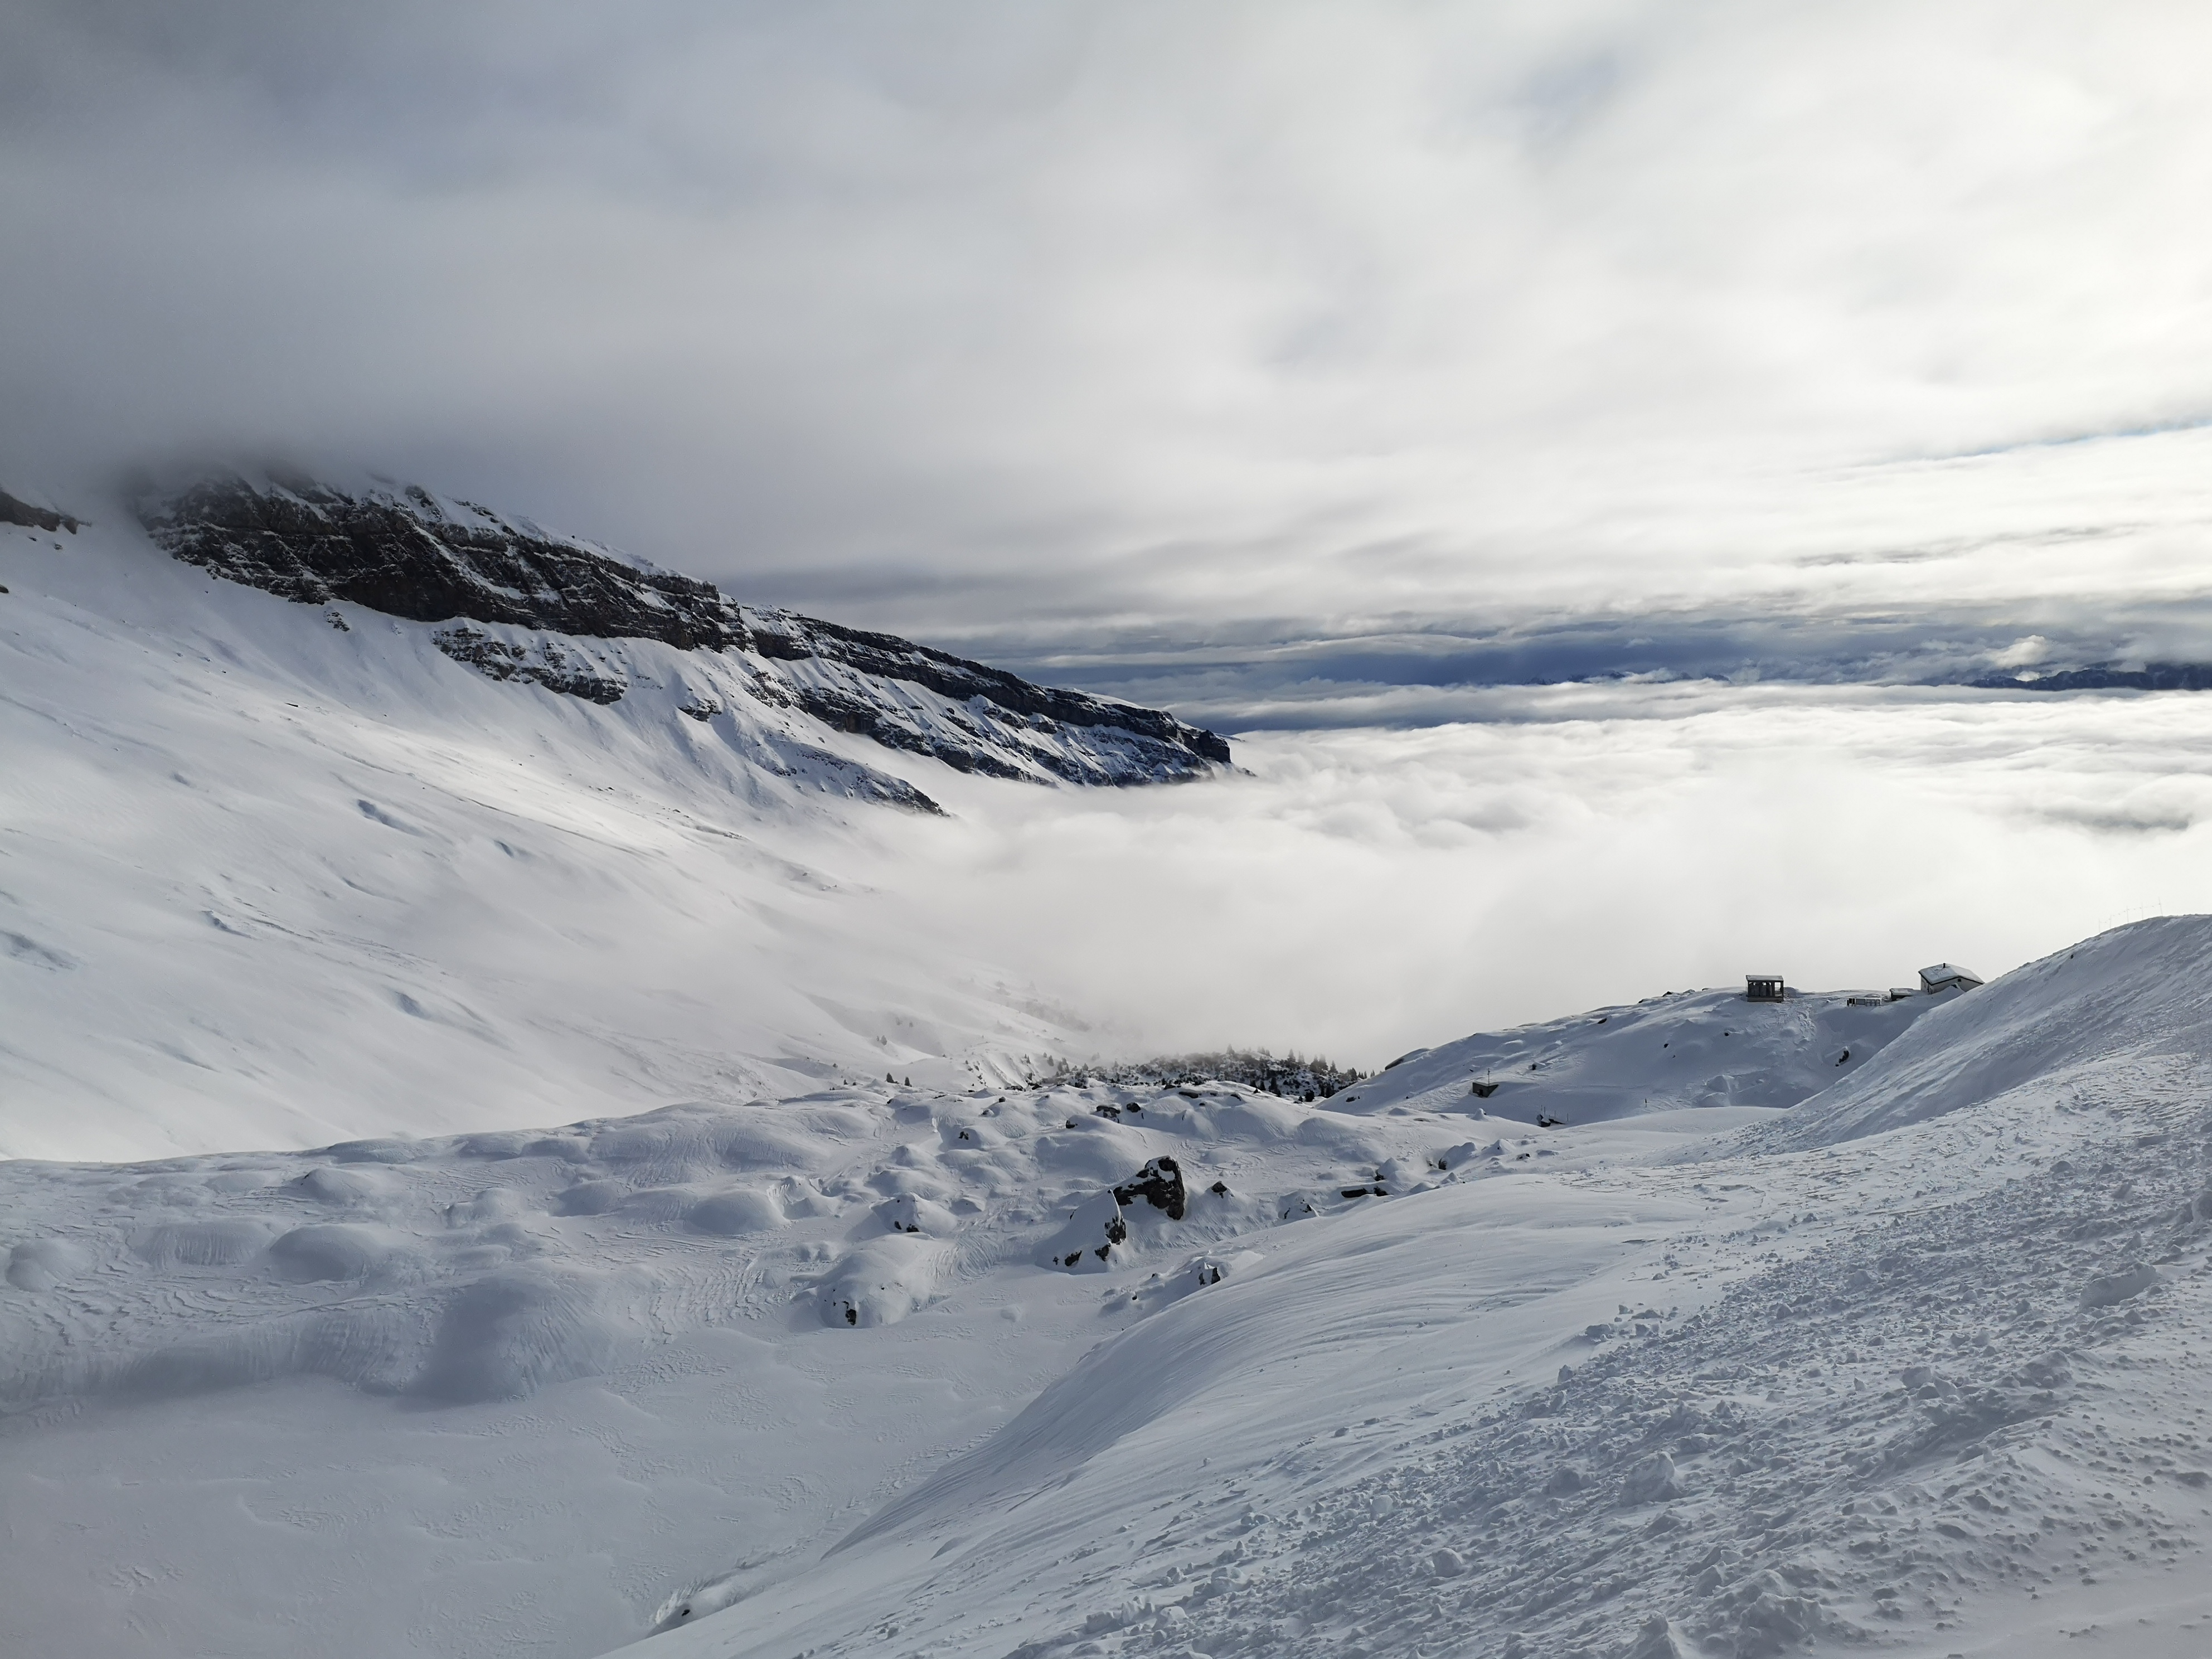
swiss, switzerland, winter, landscape, snow, snowy, mountains, mountain, ski, skiing, snowboard, forest, mountainous landforms, geological phenomenon, glacial landform, sky, glacier, slope, mountain range, cloud, ice cap, piste, nunatak, alps, ridge, ice, massif, freezing, terrain, fell, recreation, moraine, arctic, cirque, summit, mountain pass, hill, vacation, meteorological phenomenon